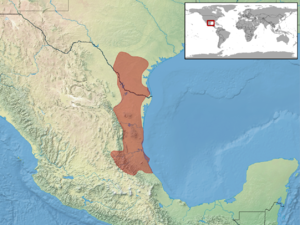
Ficimia streckeri est une espèce de serpents de la famille des Colubridae.